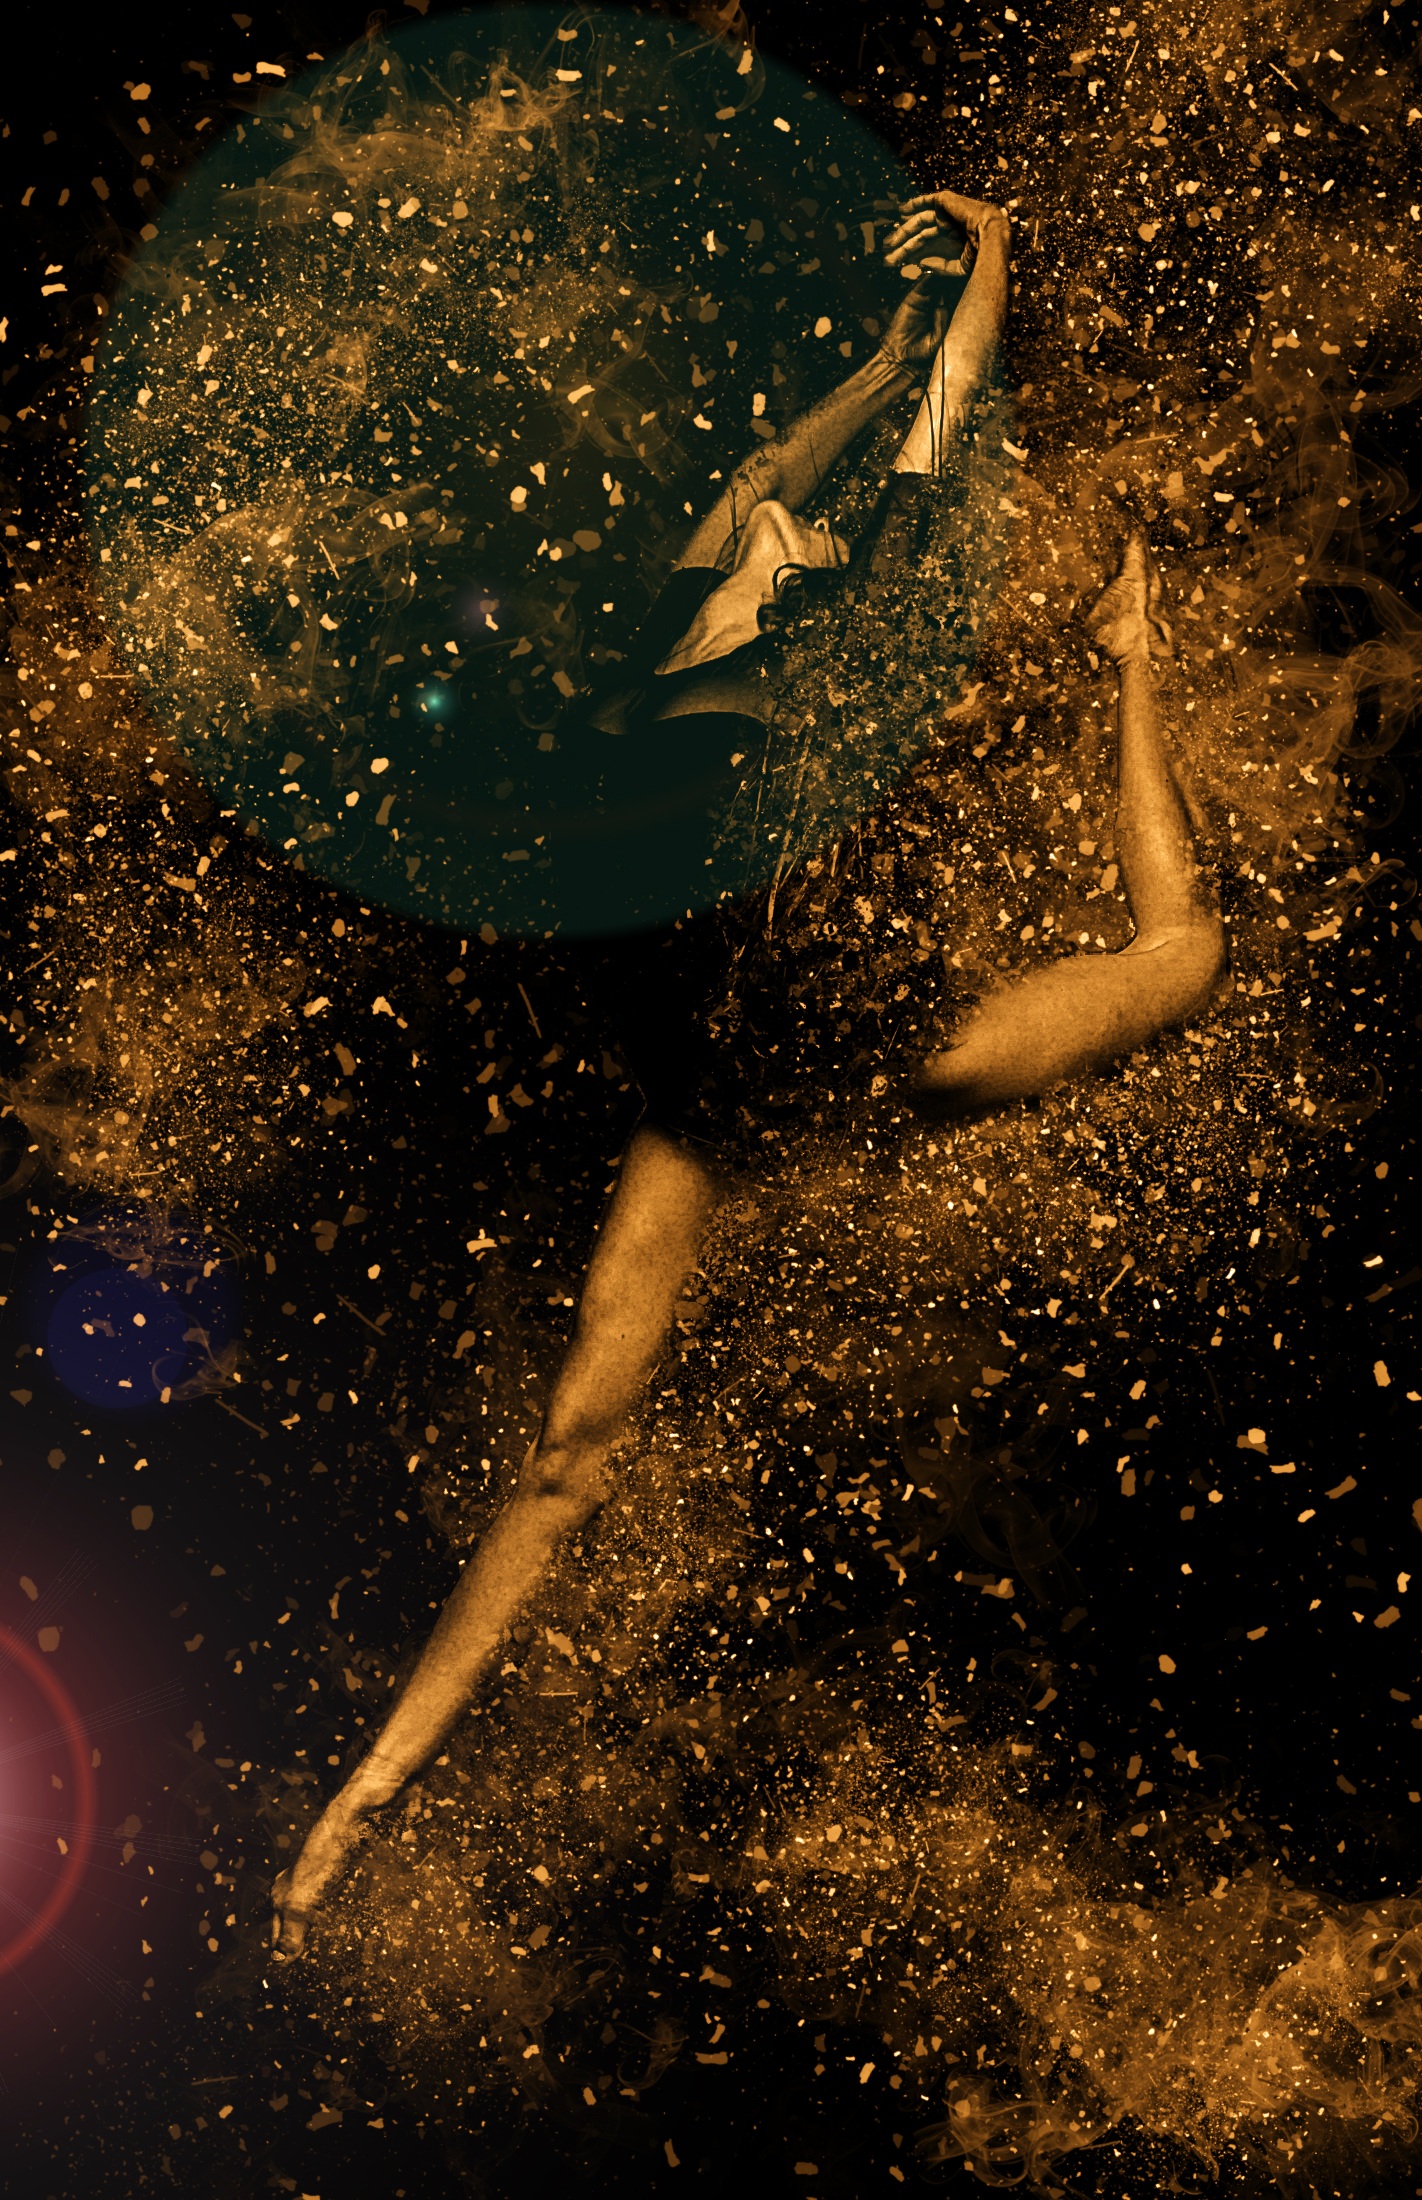
girl, woman, sport, night, female, darkness, movement, fitness, swing, sporty, art, universe, move, pose, elegant, pretty, body, femininity, elegance, gymnastics, astronomical object, range of motion, flexible, gracefully